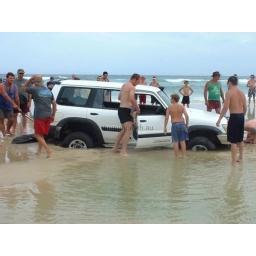
car in sand frazer island queensland australia(007)_jpg